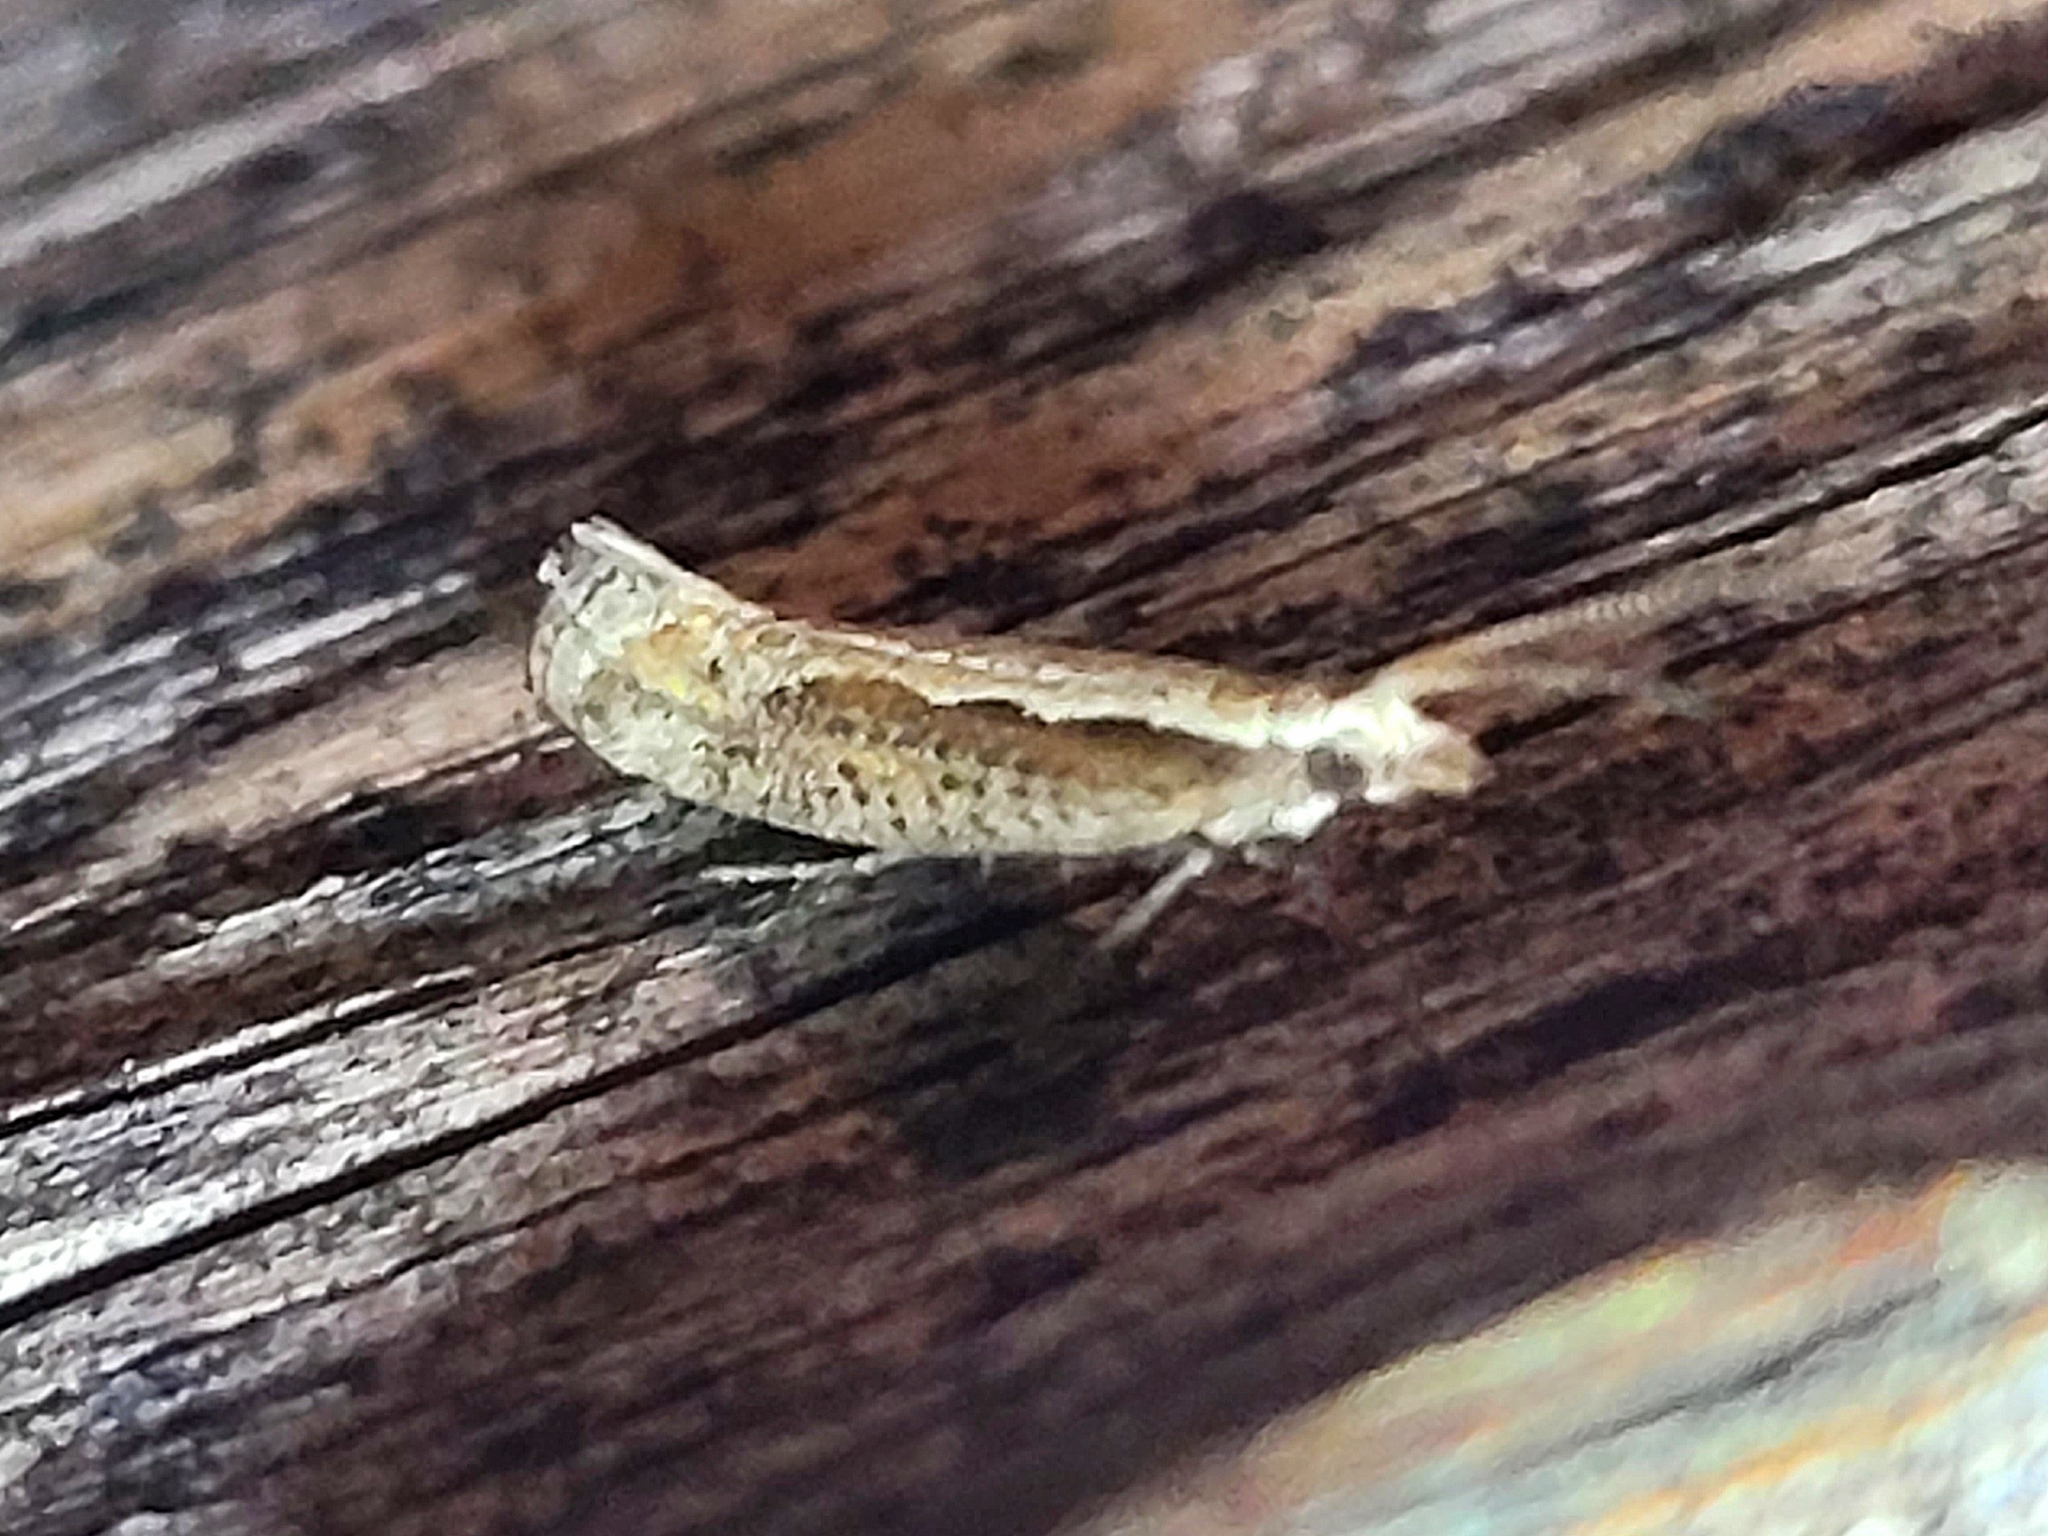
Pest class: diamondback_moth